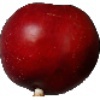
Label: nectarine